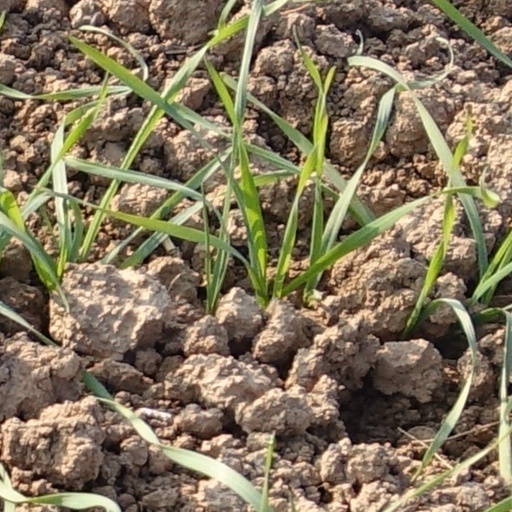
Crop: wheat